Wang Meng (speed skater)

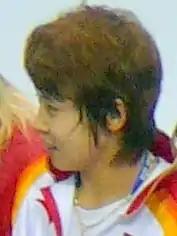

Wang Meng (born April 10, 1985, in Qitaihe, Heilongjiang) is a Chinese short track speed skater. She is a four-time Olympic Champion and 2008 and 2009 Overall World Champion. She is the most decorated Chinese Winter Olympic athlete ever with four Olympic gold medals, a silver and a bronze. Wang won gold in the 500 m event, silver in the 1000 m and bronze in the 1500 m event at the 2006 Winter Olympics. She won 500 m and 1000 m gold medals at the 2010 Vancouver Olympics and added a third gold medal in the 3000 m relay with the China team. Wang has also won 18 gold medals at the World Championships. She is one of the most decorated short track speed skaters of all time.